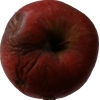
Label: Apple 17